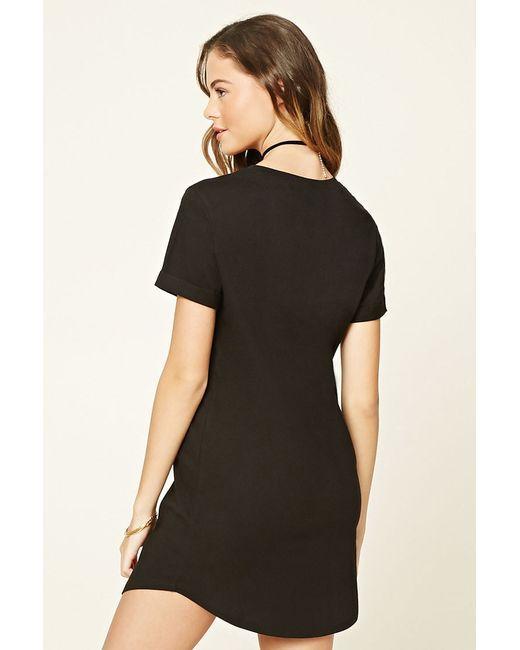
Schlichtes schwarzes Minikleid für Sommer- oder Freizeitkleidung